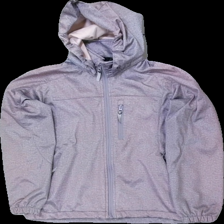
View: front
Type: Jacket
Category: Children
Brand: Not in the list
Brand text on label: otp
Colors: Pink, Grey, Black
Material: 100% polyester
Pattern: Other
Cut: Turtle neck
Size: 146
Season: All
Stains: Major
Damage: missfärgad
Damage location: middle center
Damage 2: missfärgad
Damage 2 location: top center
Damage 3: missfärgad
Damage 3 location: middle center
Price range: <50
Recommended usage: Export
Description: jacka med reflex tryck